Frauenau Glass Museum

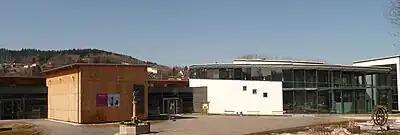
The Frauenau Glass Museum

The Frauenau Glass Museum in Frauenau in the Lower Bavarian county of Regen, previously a communal facility, has become a state-owned organisation since early 2014 called the State Museum of the History of Glass Culture ("Staatliches Museum zur Geschichte der Glaskultur") run by the Free State of Bavaria. The museum curator is the art-historian, Karin Rühl.